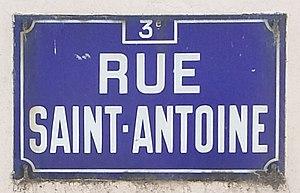
Plaque de la rue Saint-Antoine, dans le 3e arrondissement de Lyon.
La rue Saint-Antoine est une rue du 3ᵉ arrondissements de Lyon en France.